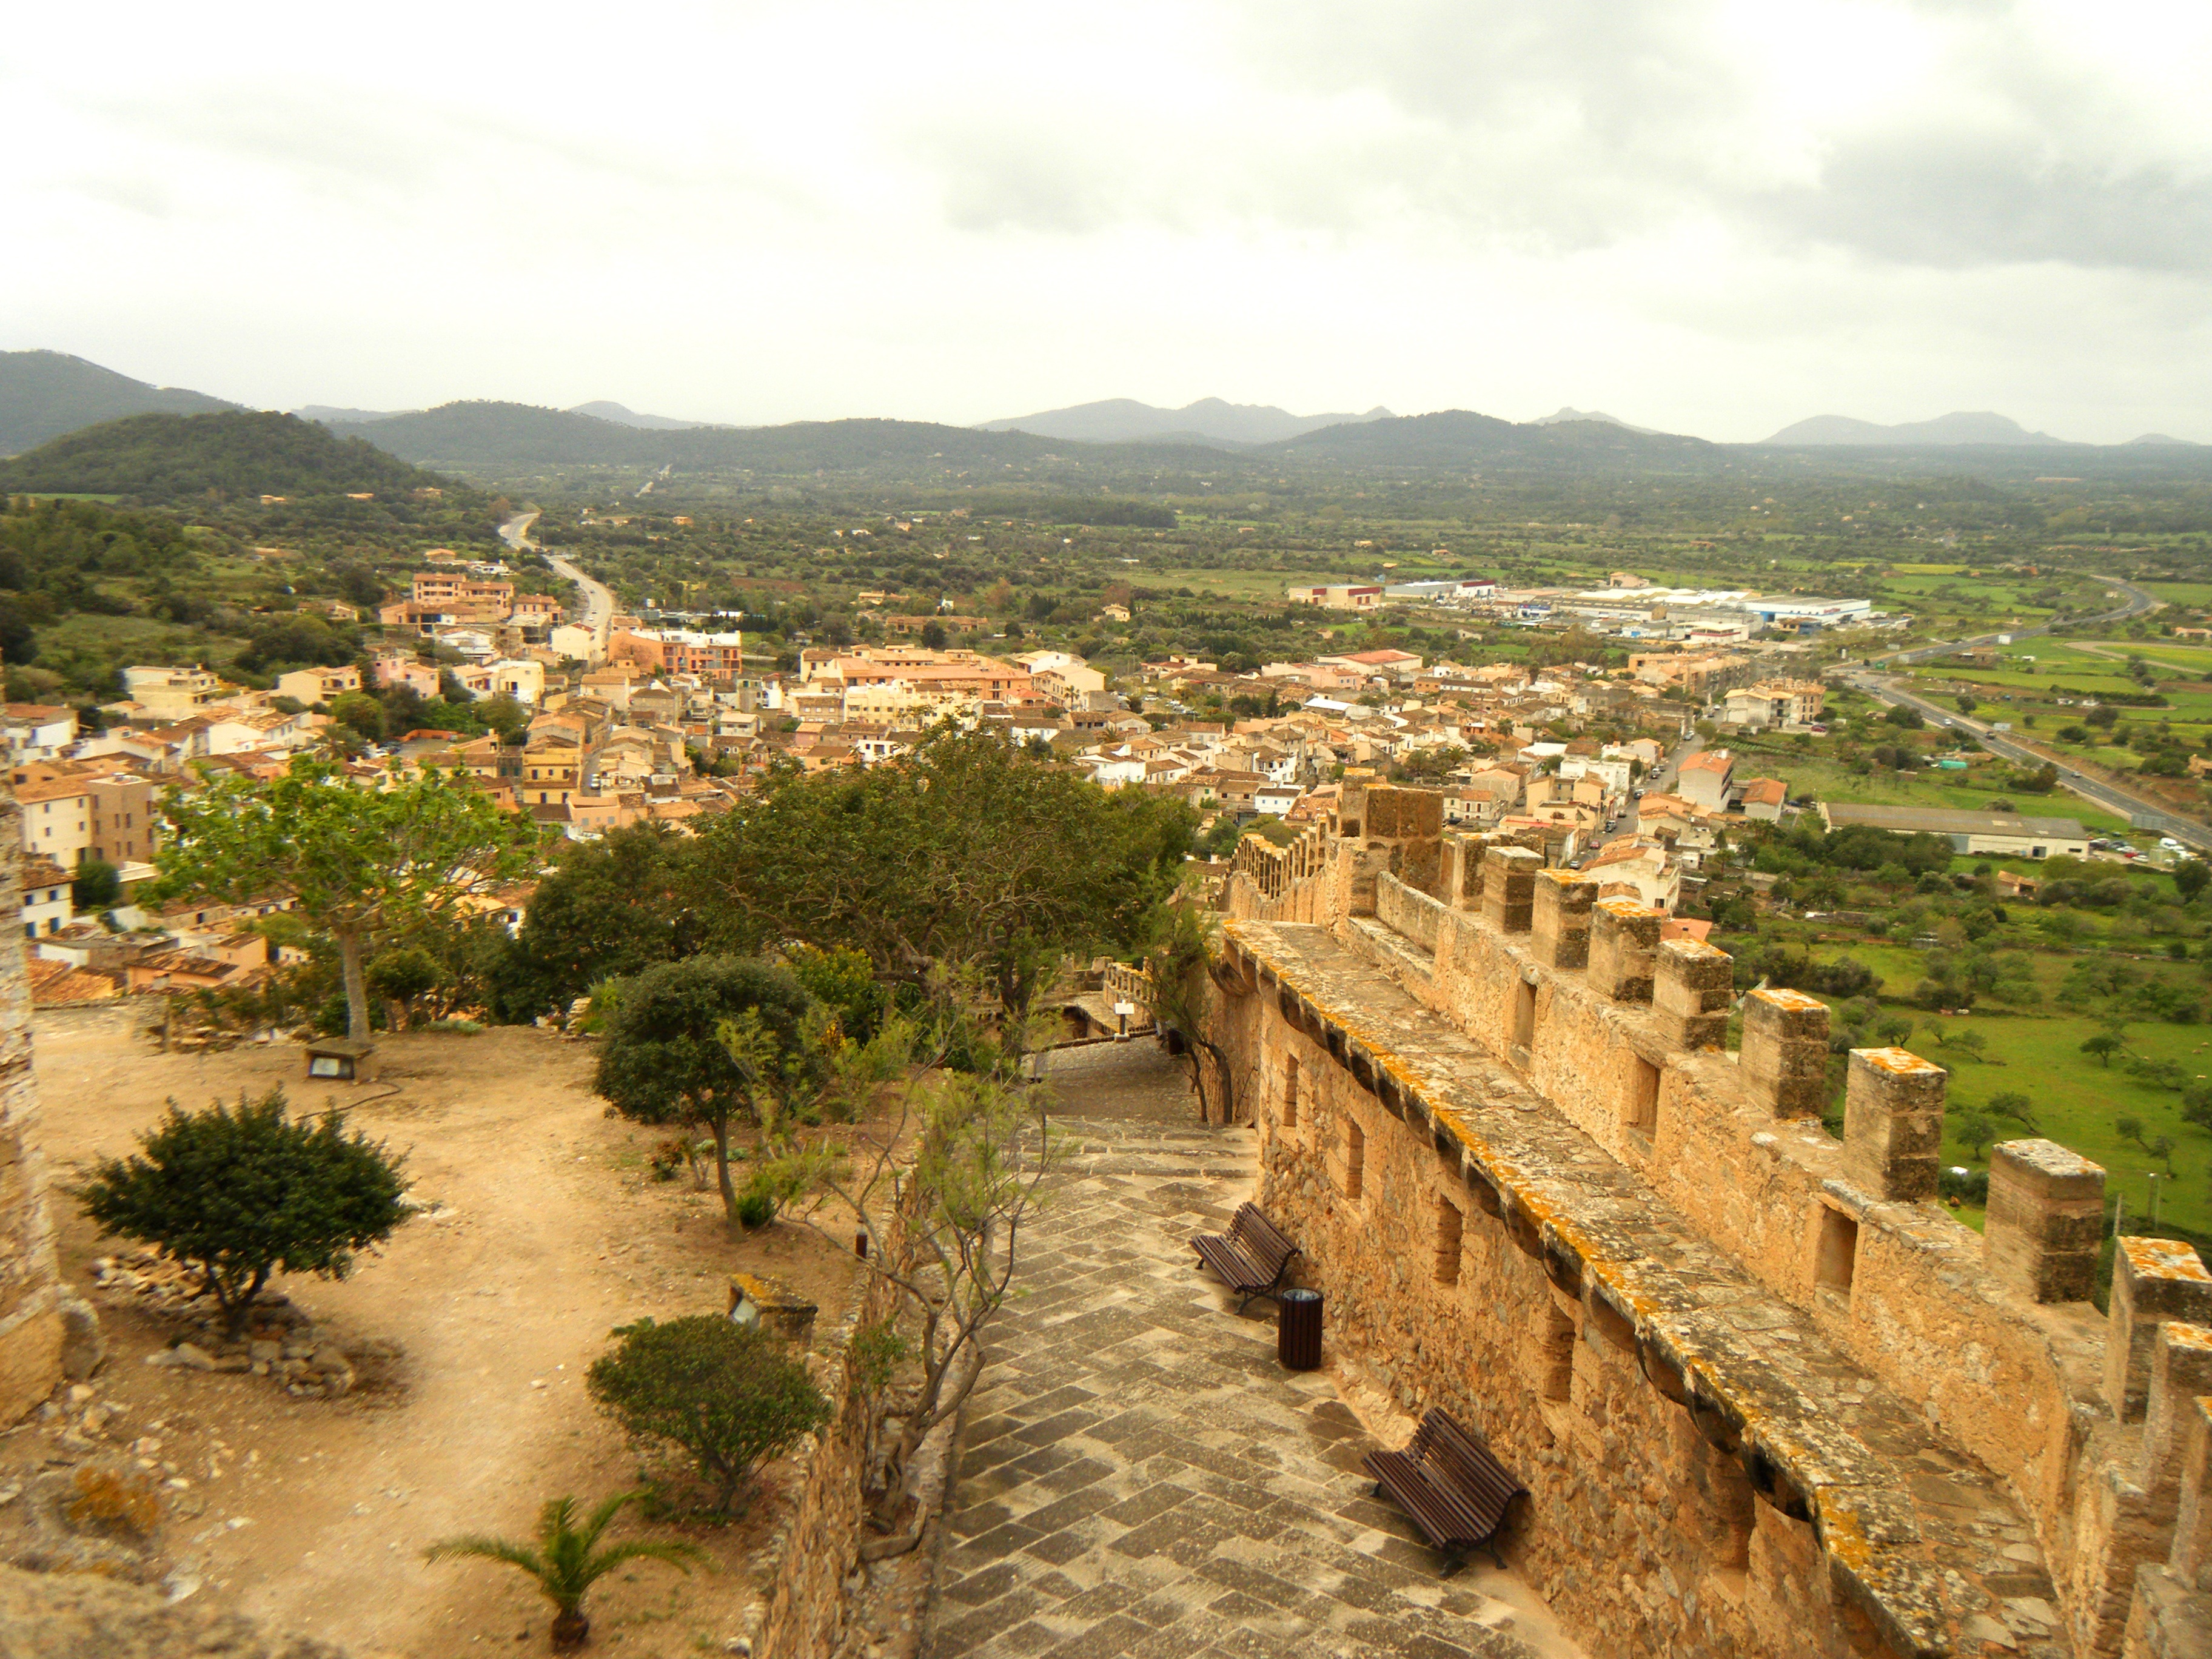
landscape, architecture, street, house, hill, town, view, building, city, valley, monument, panorama, village, castle, tourism, spain, tour, mountains, ruins, houses, history, lake dusia, majorca, wadi, the stones, defensive wall, rural area, stone house, aerial photography, ancient history, human settlement